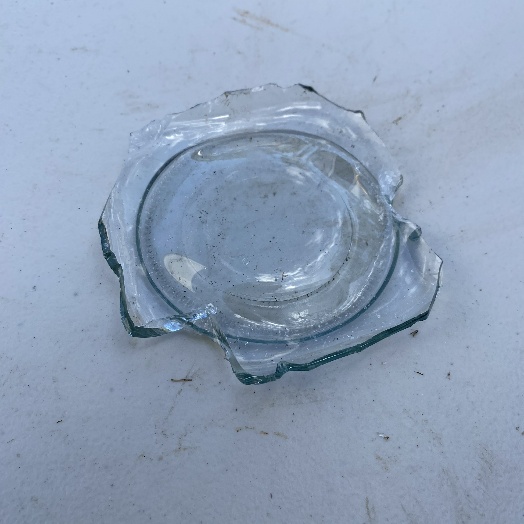
Label: Glass